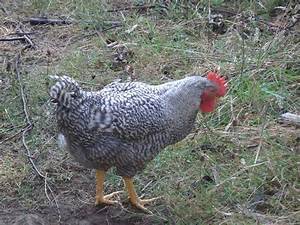
Label: chicken